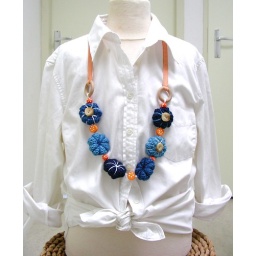
Handmade knitted beads necklace in blue jeans colors complemented with orange wooden beads and orange ribbons. View buttons side.